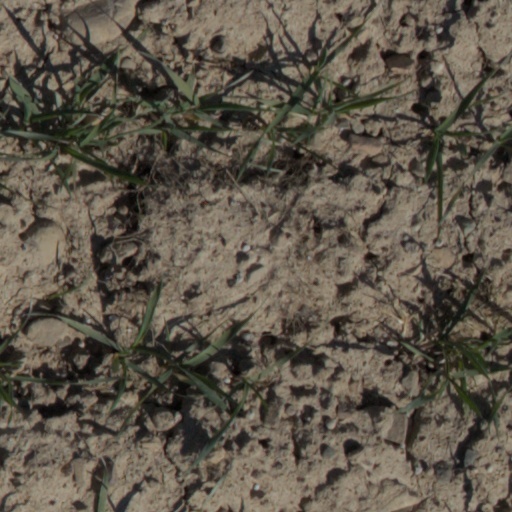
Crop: wheat